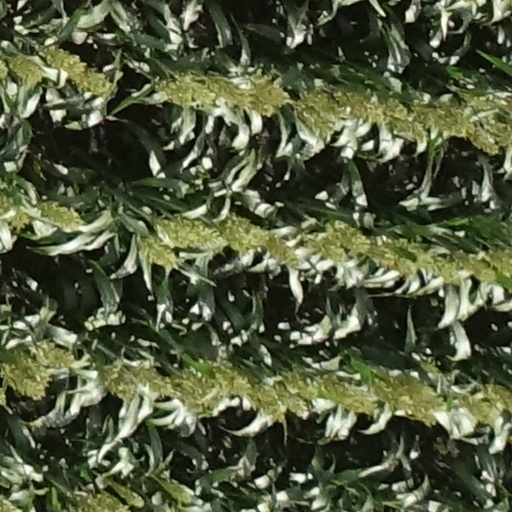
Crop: sorghum